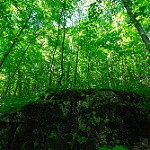
Label: forest